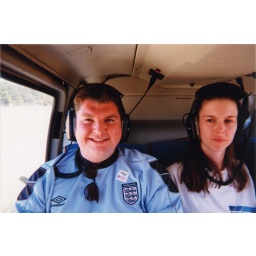
Me flying over the Grand Canyon in 2000. I dont know the girl next to me!